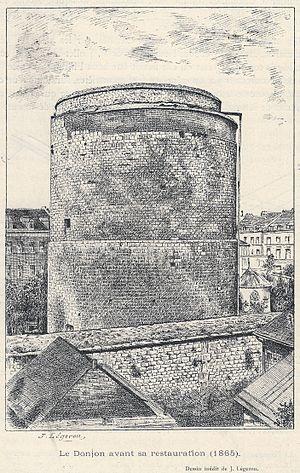
Donjon avant sa restauration (1865)
La tour Jeanne-d'Arc était la tour maîtresse du château de Rouen construit par Philippe Auguste à partir de 1204. Cet imposant édifice est le seul vestige du château restant en élévation, le château ayant été démantelé à partir de 1591, à la fin des guerres de religion.